Watchmen: Motion Comic

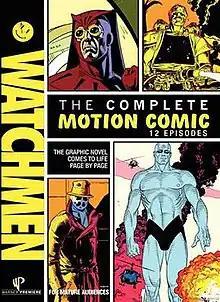
DVD cover

Watchmen: Motion Comic is a 2008 American motion comic based on the 1986-1987 DC Comics limited comic book series "Watchmen" by Alan Moore and Dave Gibbons. The series consists of twelve abridged 25–30 minute segments, each based on and sharing a name with one of the twelve chapters of the book. All characters are voiced by actor Tom Stechschulte. It was released on DVD in March 2009 to coincide with the "Watchmen" film's release.